Martin Fourcade

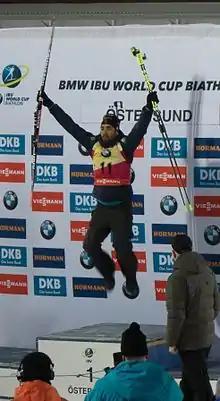
Fourcade victorious again in Östersund

Yet again the first competition weekend of the season in Östersund proved to be a successful one for Fourcade. He started the campaign with a convincing victory in the mixed relay with Marie Dorin Habert. Fourcade then won the individual race, the first non-team race of the season, despite two missed shots at the first standing stage. He hit all the remaining targets while Johannes Thingnes Bø, who had a comfortable lead coming to the last shooting, fell victim to nerves and a strong wind and missed two targets. This allowed fast-skiing Fourcade to take the victory. The sprint was a dominant race for Fourcade, who missed no targets and outskied everyone else. Fourcade couldn't, however, complete the Östersund clean sweep, as he surprisingly let go a 42-second lead in the pursuit. He suffered from a combination of nerves and wind to miss four targets altogether as he was beaten by the surprise pair of the season, Anton Babikov and Maxim Tsvetkov of Russia. The third place ensured, however, that Fourcade would take a sizeable lead in the world cup total points from the first weekend.